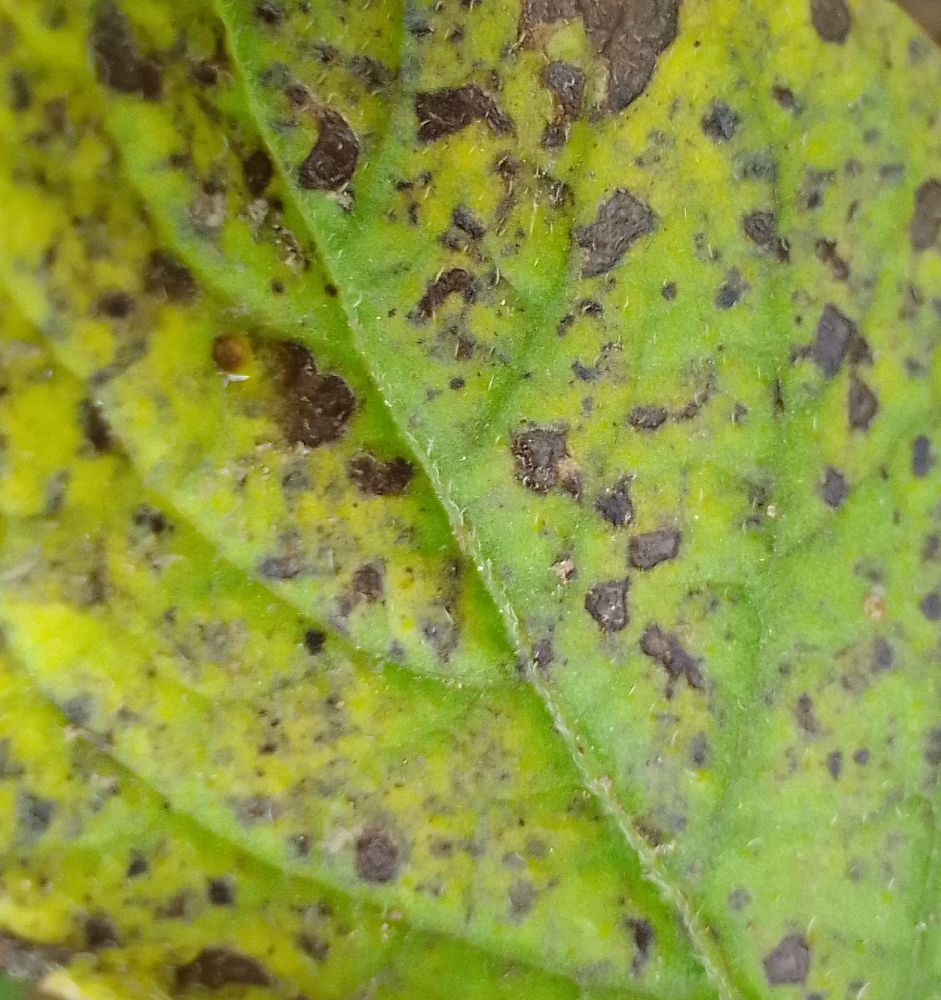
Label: Early blight